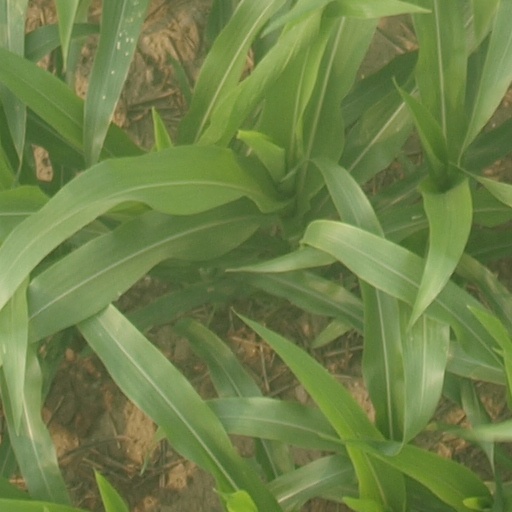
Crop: maize; corn